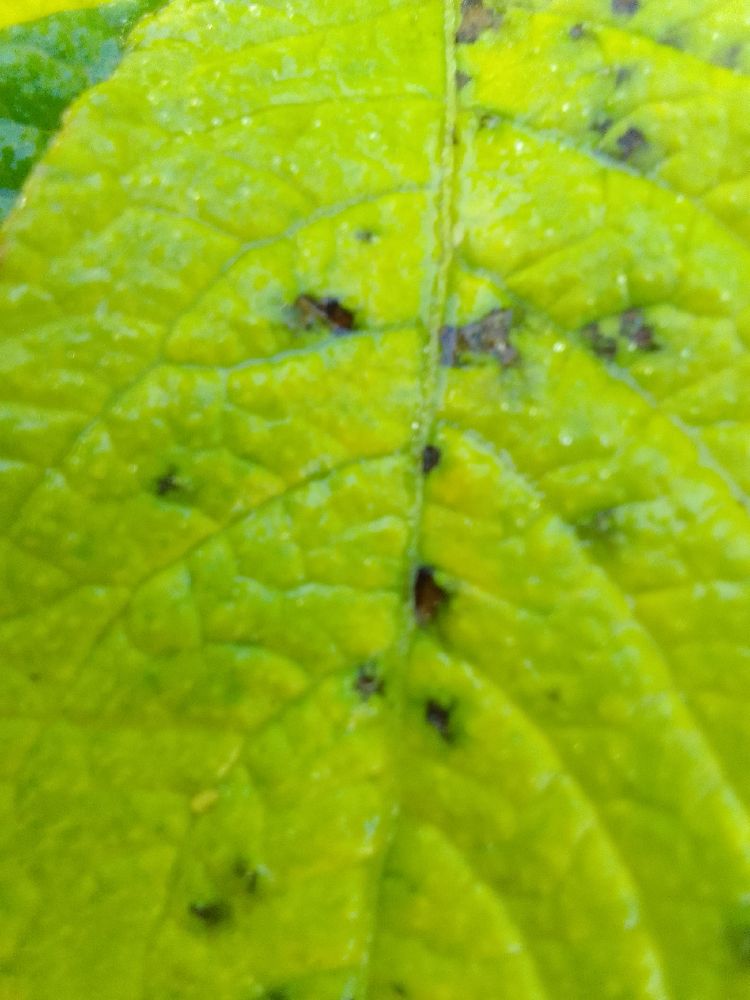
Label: Early blight